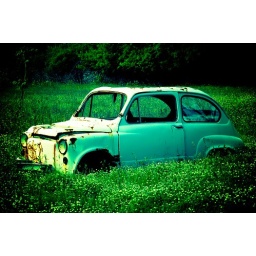
Rusty car in field